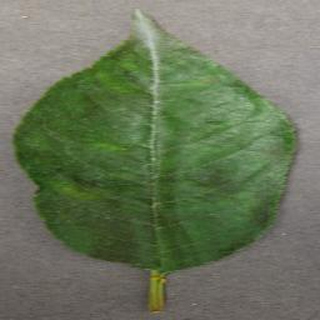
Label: cherry_powdery_mildew